Maria Rozman

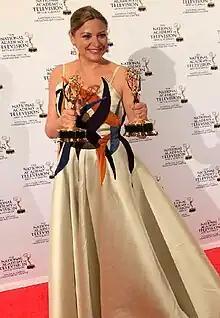

Maria Rozman (born March 18, 1970 – Santa Cruz de Tenerife, Canary Islands) is the News Director of Telemundo Washington DC. She is of Spanish origin.